Thomas Goldsworthy Dutton

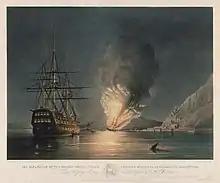
""The Explosion of the United States Steam Frigate Missouri": Lithograph by Dutton after a drawing by Edward Duncan based on a sketch George Pechell Mends

He has the reputation of being one of the finest lithographers of 19th-century nautical scenes and ship portraits. He was also a noted watercolorist, and oil painter. His marine paintings were generally created for his lithographs. These original works are quite rare in the marketplace.